Owen Jones (architect)

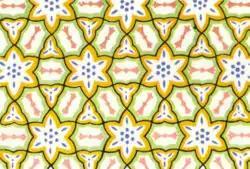
Illustration from "The Grammar of Ornament" (1856)

Jones was able to disseminate his theories on pattern and ornament through his work for several of the key manufacturers of the period, thus facilitating public consumption of his decorative visions in a number of diverse contexts. During the 1840s, having been inspired by the tilework at the Alhambra, Jones became known for his designs for mosaics and tessellated pavements, working for firms such as Maw & Co., Blashfield and Minton.